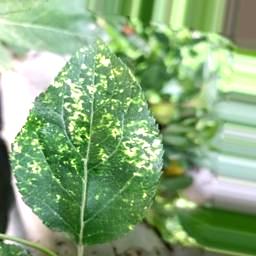
Label: Apple_Mosaic